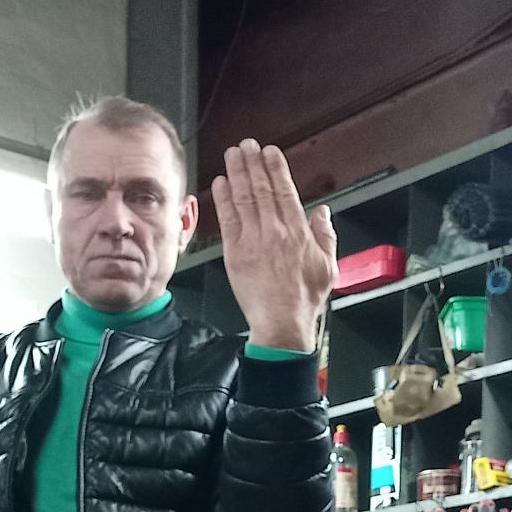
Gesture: stop_inverted